Doping at the Tour de France

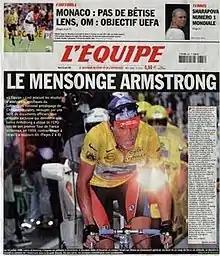
"L'Équipe" cover accusing Armstrong of doping. The title translates to ""The Armstrong Lie"". 23 August 2006.

Lance Armstrong has become a symbol for doping at the Tour de France. Suspicions arose initially over his association with Italian physician Michele Ferrari and his extraordinary achievements on the road. In 1999, Armstrong failed tests for a glucocorticosteroid hormone. Armstrong explained he had used an external cortisone ointment to treat a saddle sore and produced a prescription for it. The amount detected was below the threshold and said to be consistent with the amount used for a topical skin cream, but UCI rules required that prescriptions be shown to sports authorities in advance of use. Armstrong's former assistant, Mike Anderson, stated that Armstrong used a substance with a trade name similar to "androstenine". This resulted in a lawsuit against Anderson and a countersuit against Armstrong.